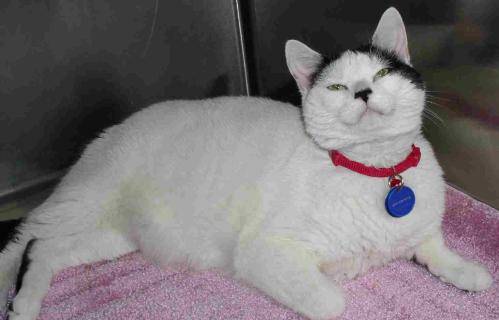
Label: cat